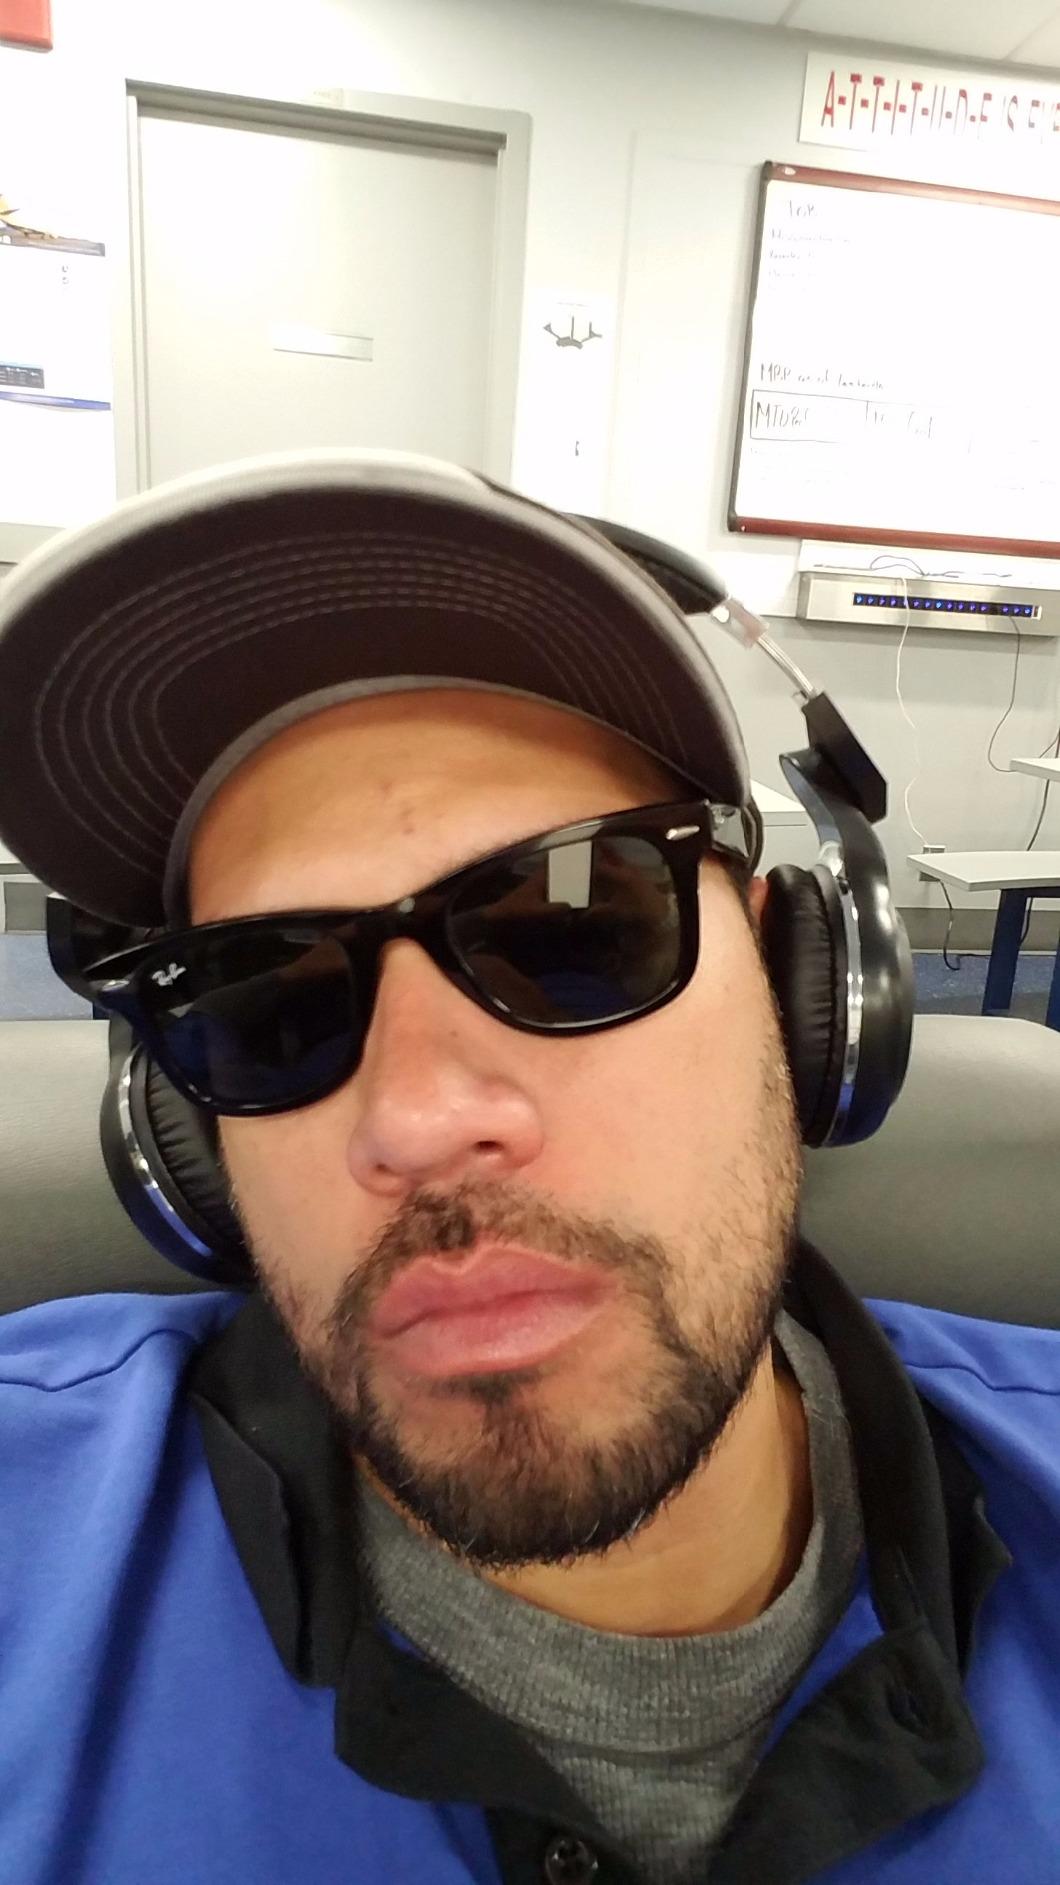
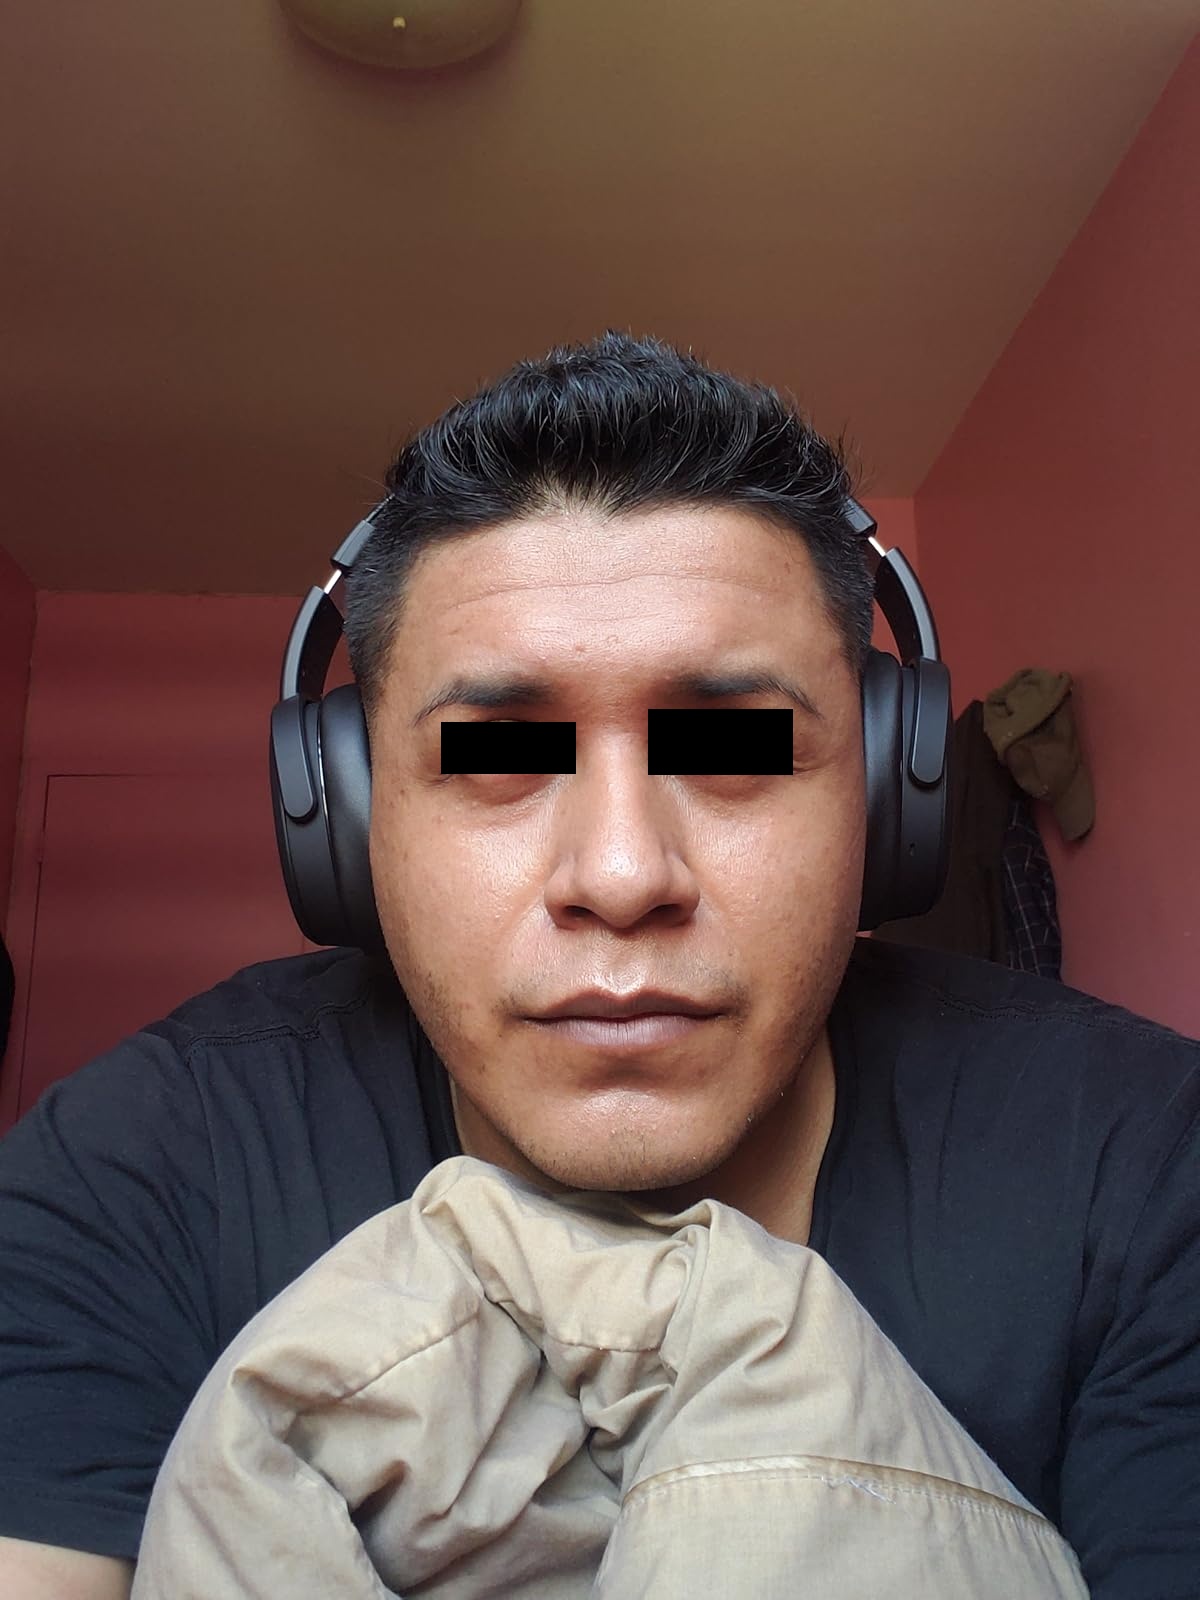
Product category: headphones
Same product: no